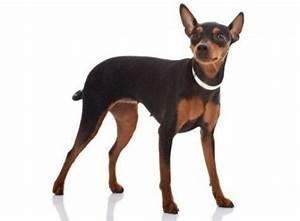
dog